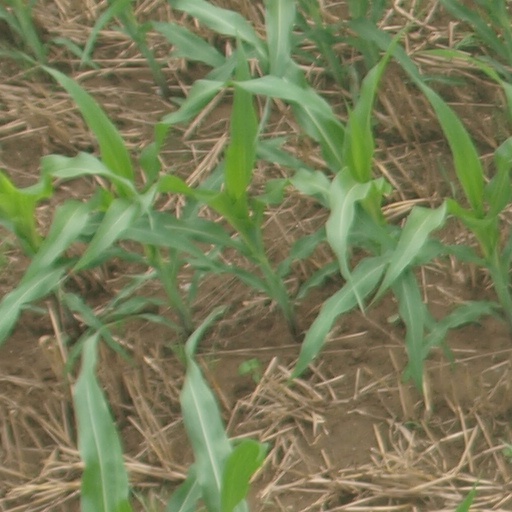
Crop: maize; corn